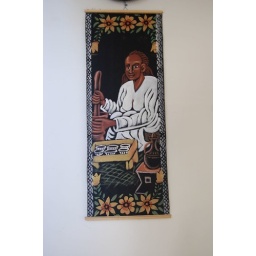
wall hanging in the guest house